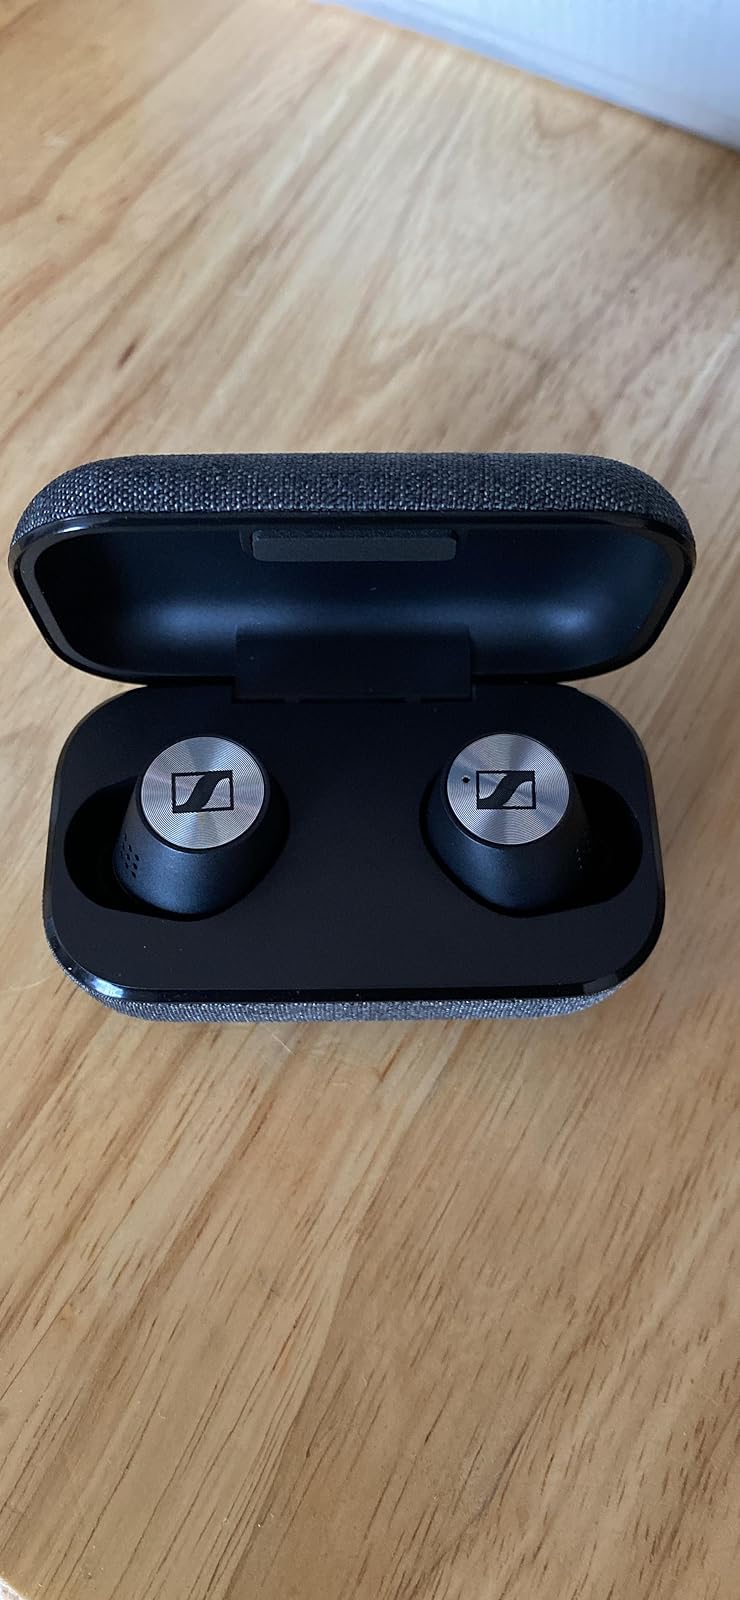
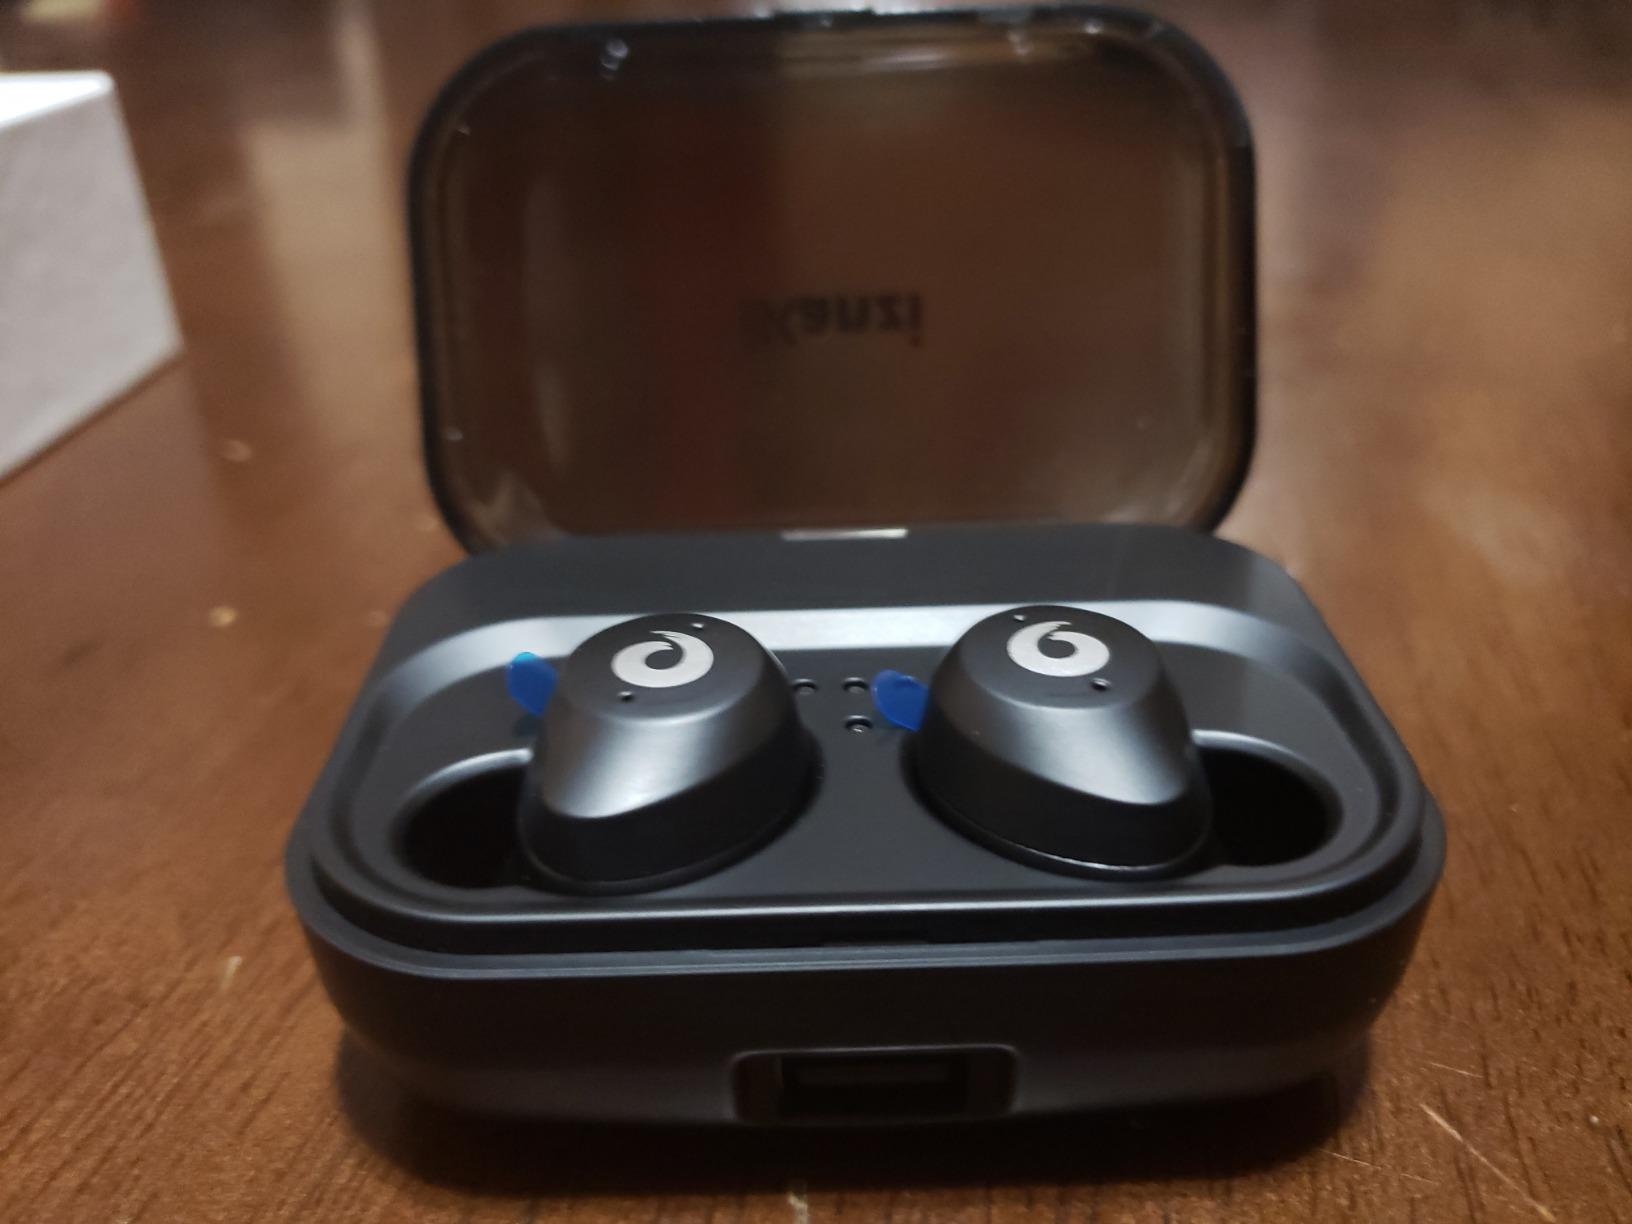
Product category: earbuds
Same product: no